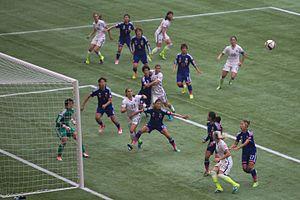
Rumi Utsugi, née le 5 décembre 1988 à Kawazaki, est une footballeuse internationale japonaise évoluant au poste de milieu de terrain au Reign de Seattle depuis l'été 2016. Elle a également joué au NTV Beleza et au Montpellier HSC.